1619 Jamestown craftsmen strike

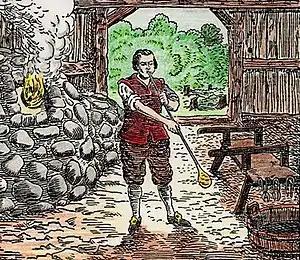
Craftsman glassblower in Jamestown, Virginia, circa 1608.

Early in Jamestown's history, Smith and the Virginia Company began recruiting workers from mainland Europe to come to their new colony. The first of these foreign workers came with the second group of settlers who arrived in the colony in 1608; two of these workers would later save Smith's life in an attack by Native Americans as noted in Smith's writings. Contemporary historical accounts refer to this first group of foreign craftsmen as Dutchmen and Poles.